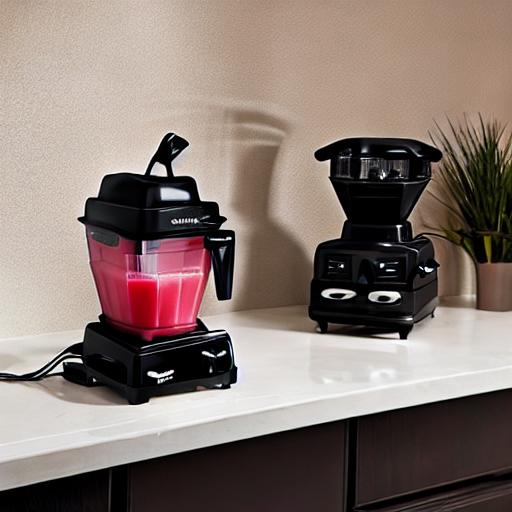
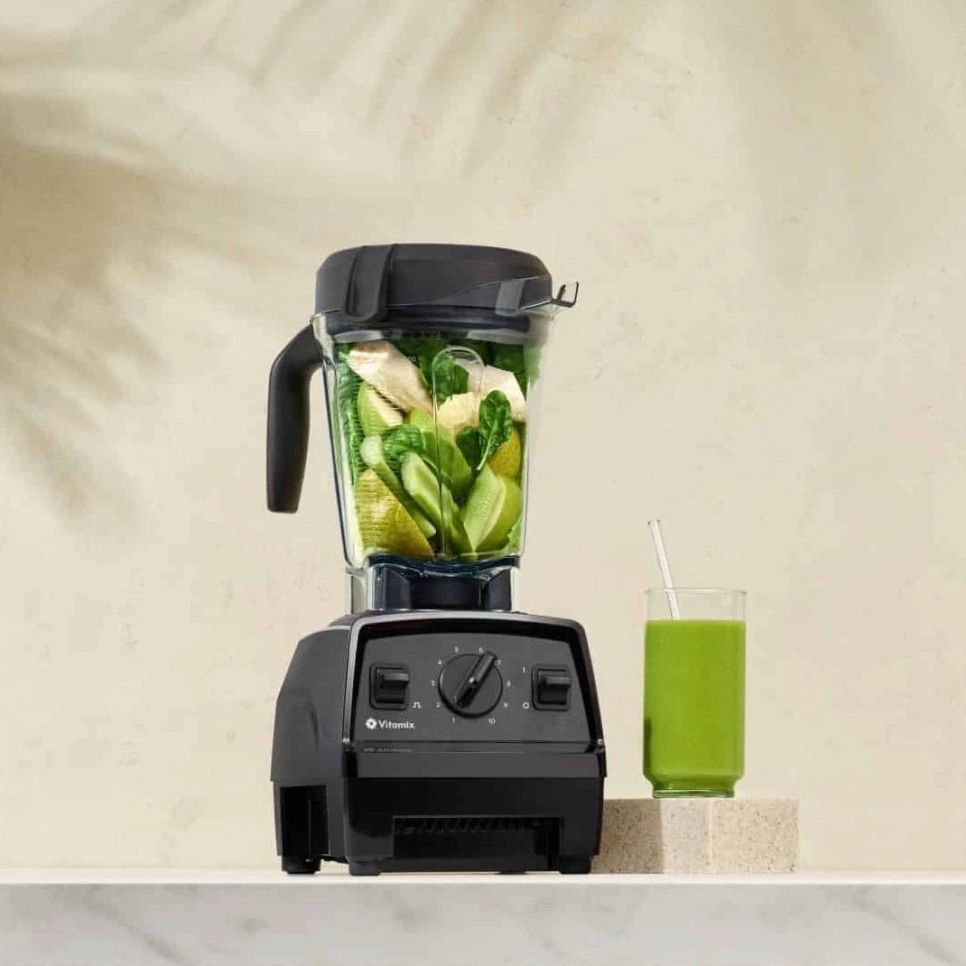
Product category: items_blender
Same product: no